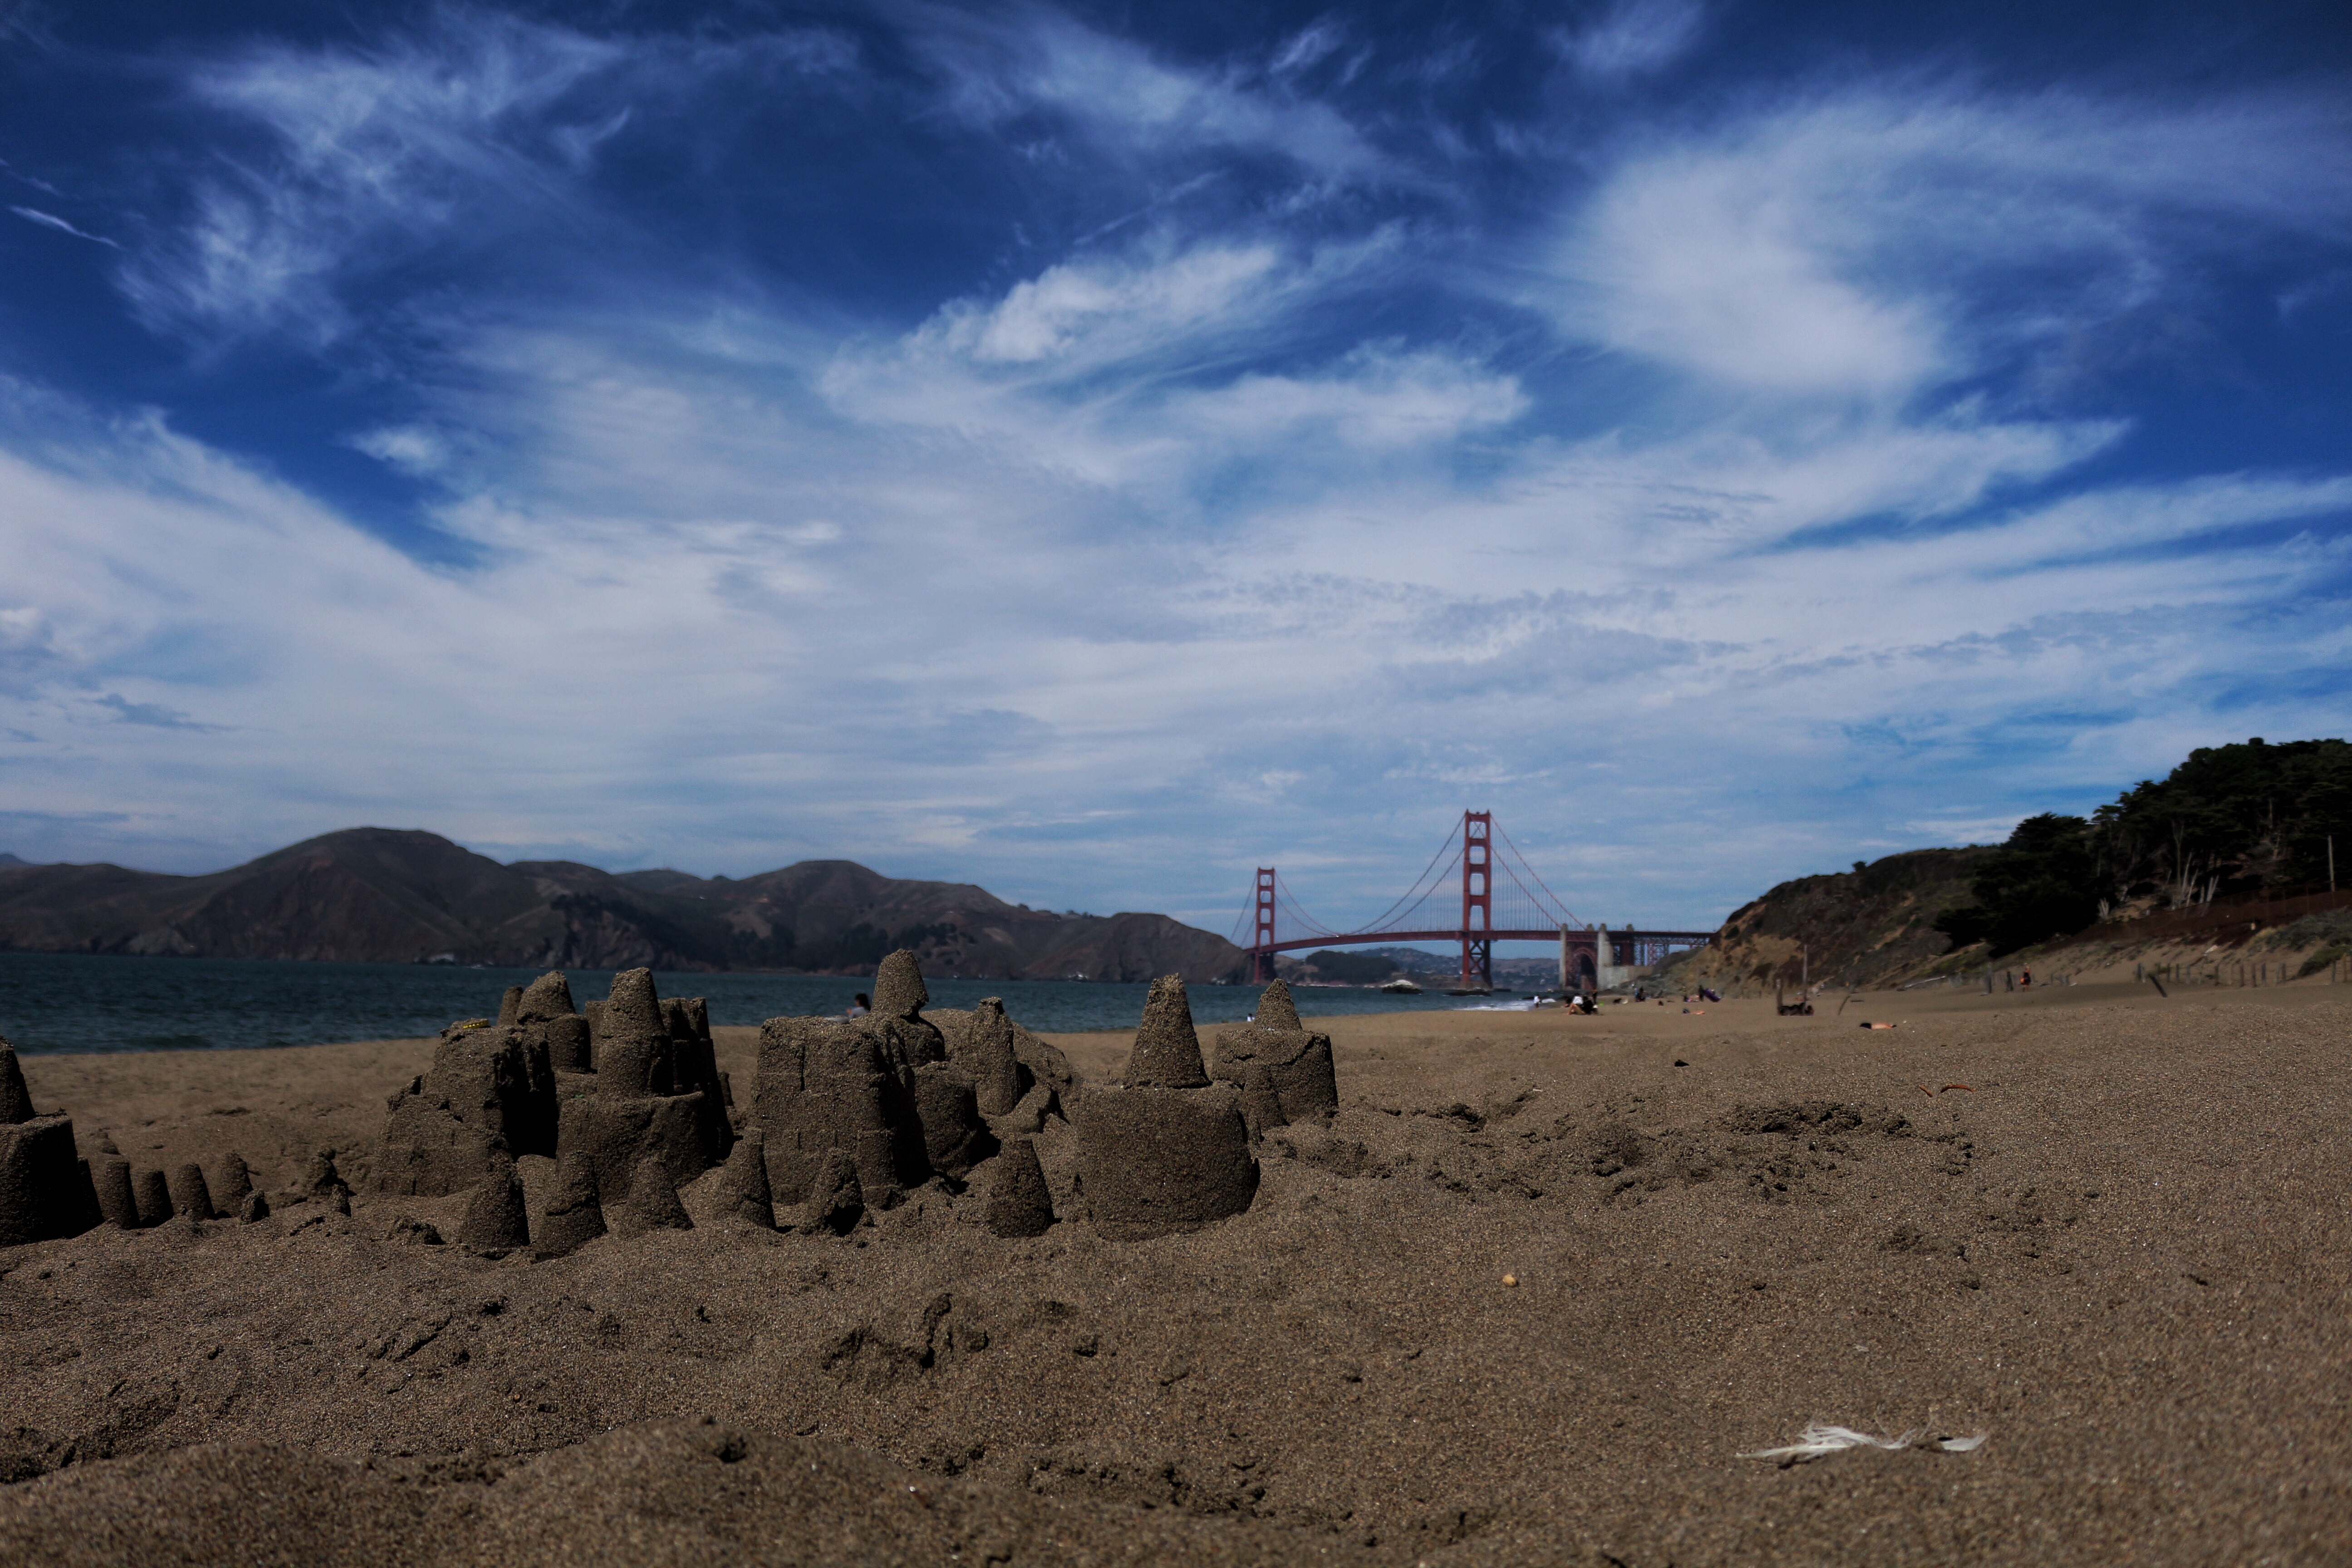
beach, landscape, sea, coast, sand, rock, horizon, mountain, cloud, sky, hill, valley, terrain, material, badlands, plateau, landform, natural environment, geographical feature